Describe the emotion expressed in this image:  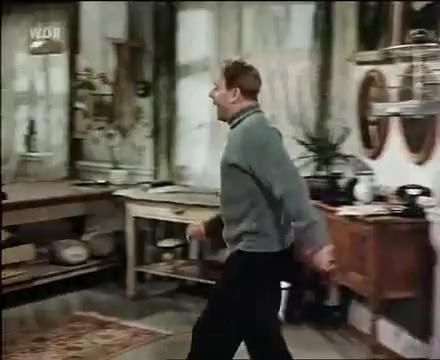
This person displays Fear, valence and arousal with low intensity.